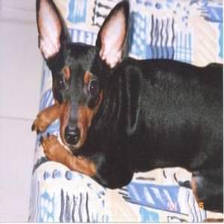
Species: dog
Breed: miniature pinscher